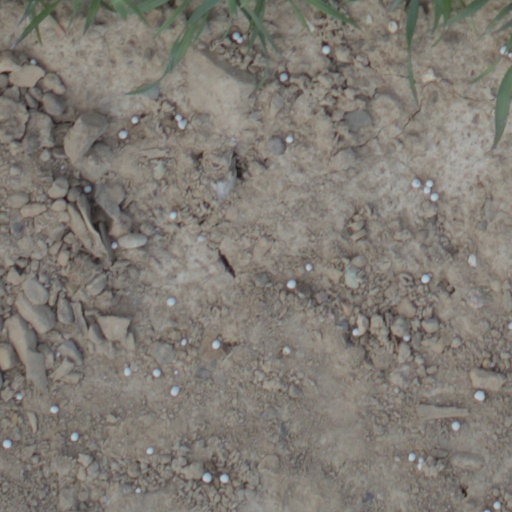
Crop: wheat